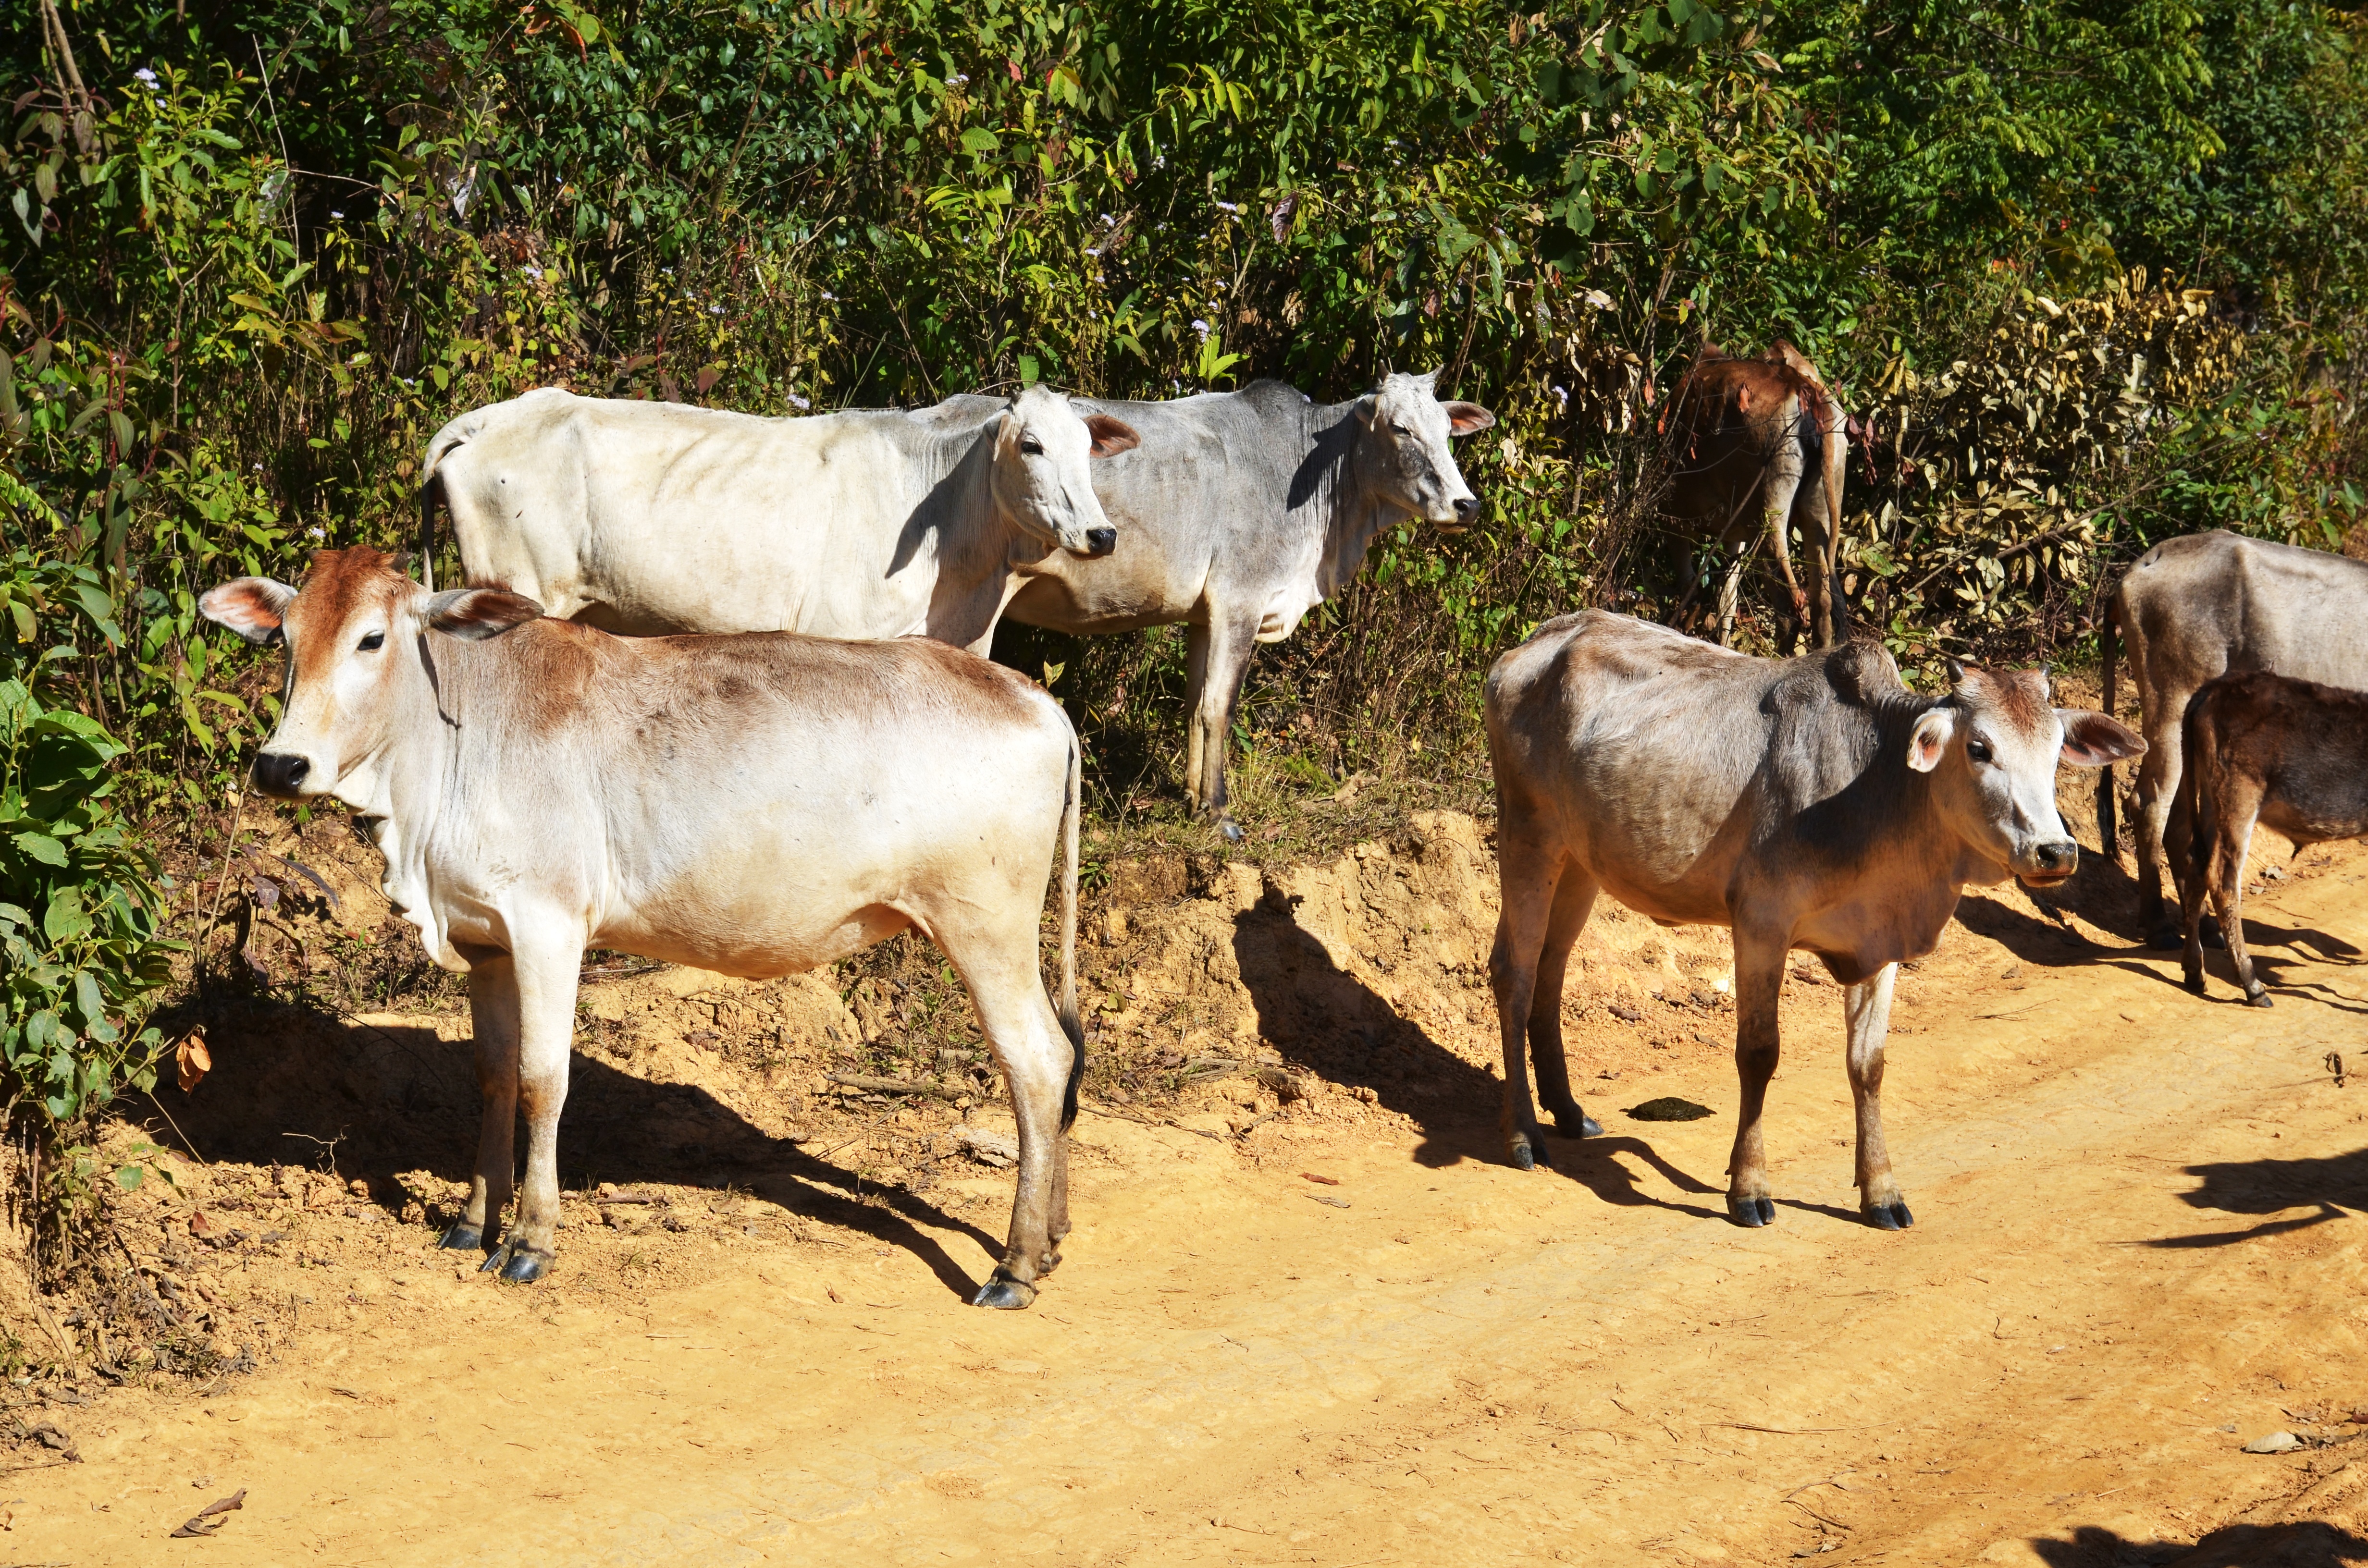
wildlife, goat, horn, cattle, herd, pasture, grazing, livestock, mammal, agriculture, fauna, calf, goats, vertebrate, yak, ruminant, cattle like mammal, cow goat family